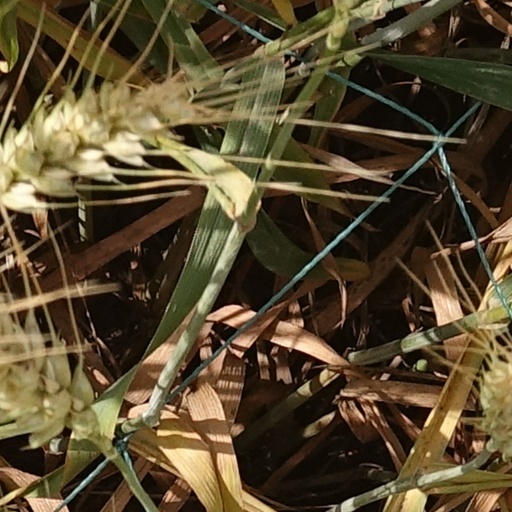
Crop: wheat